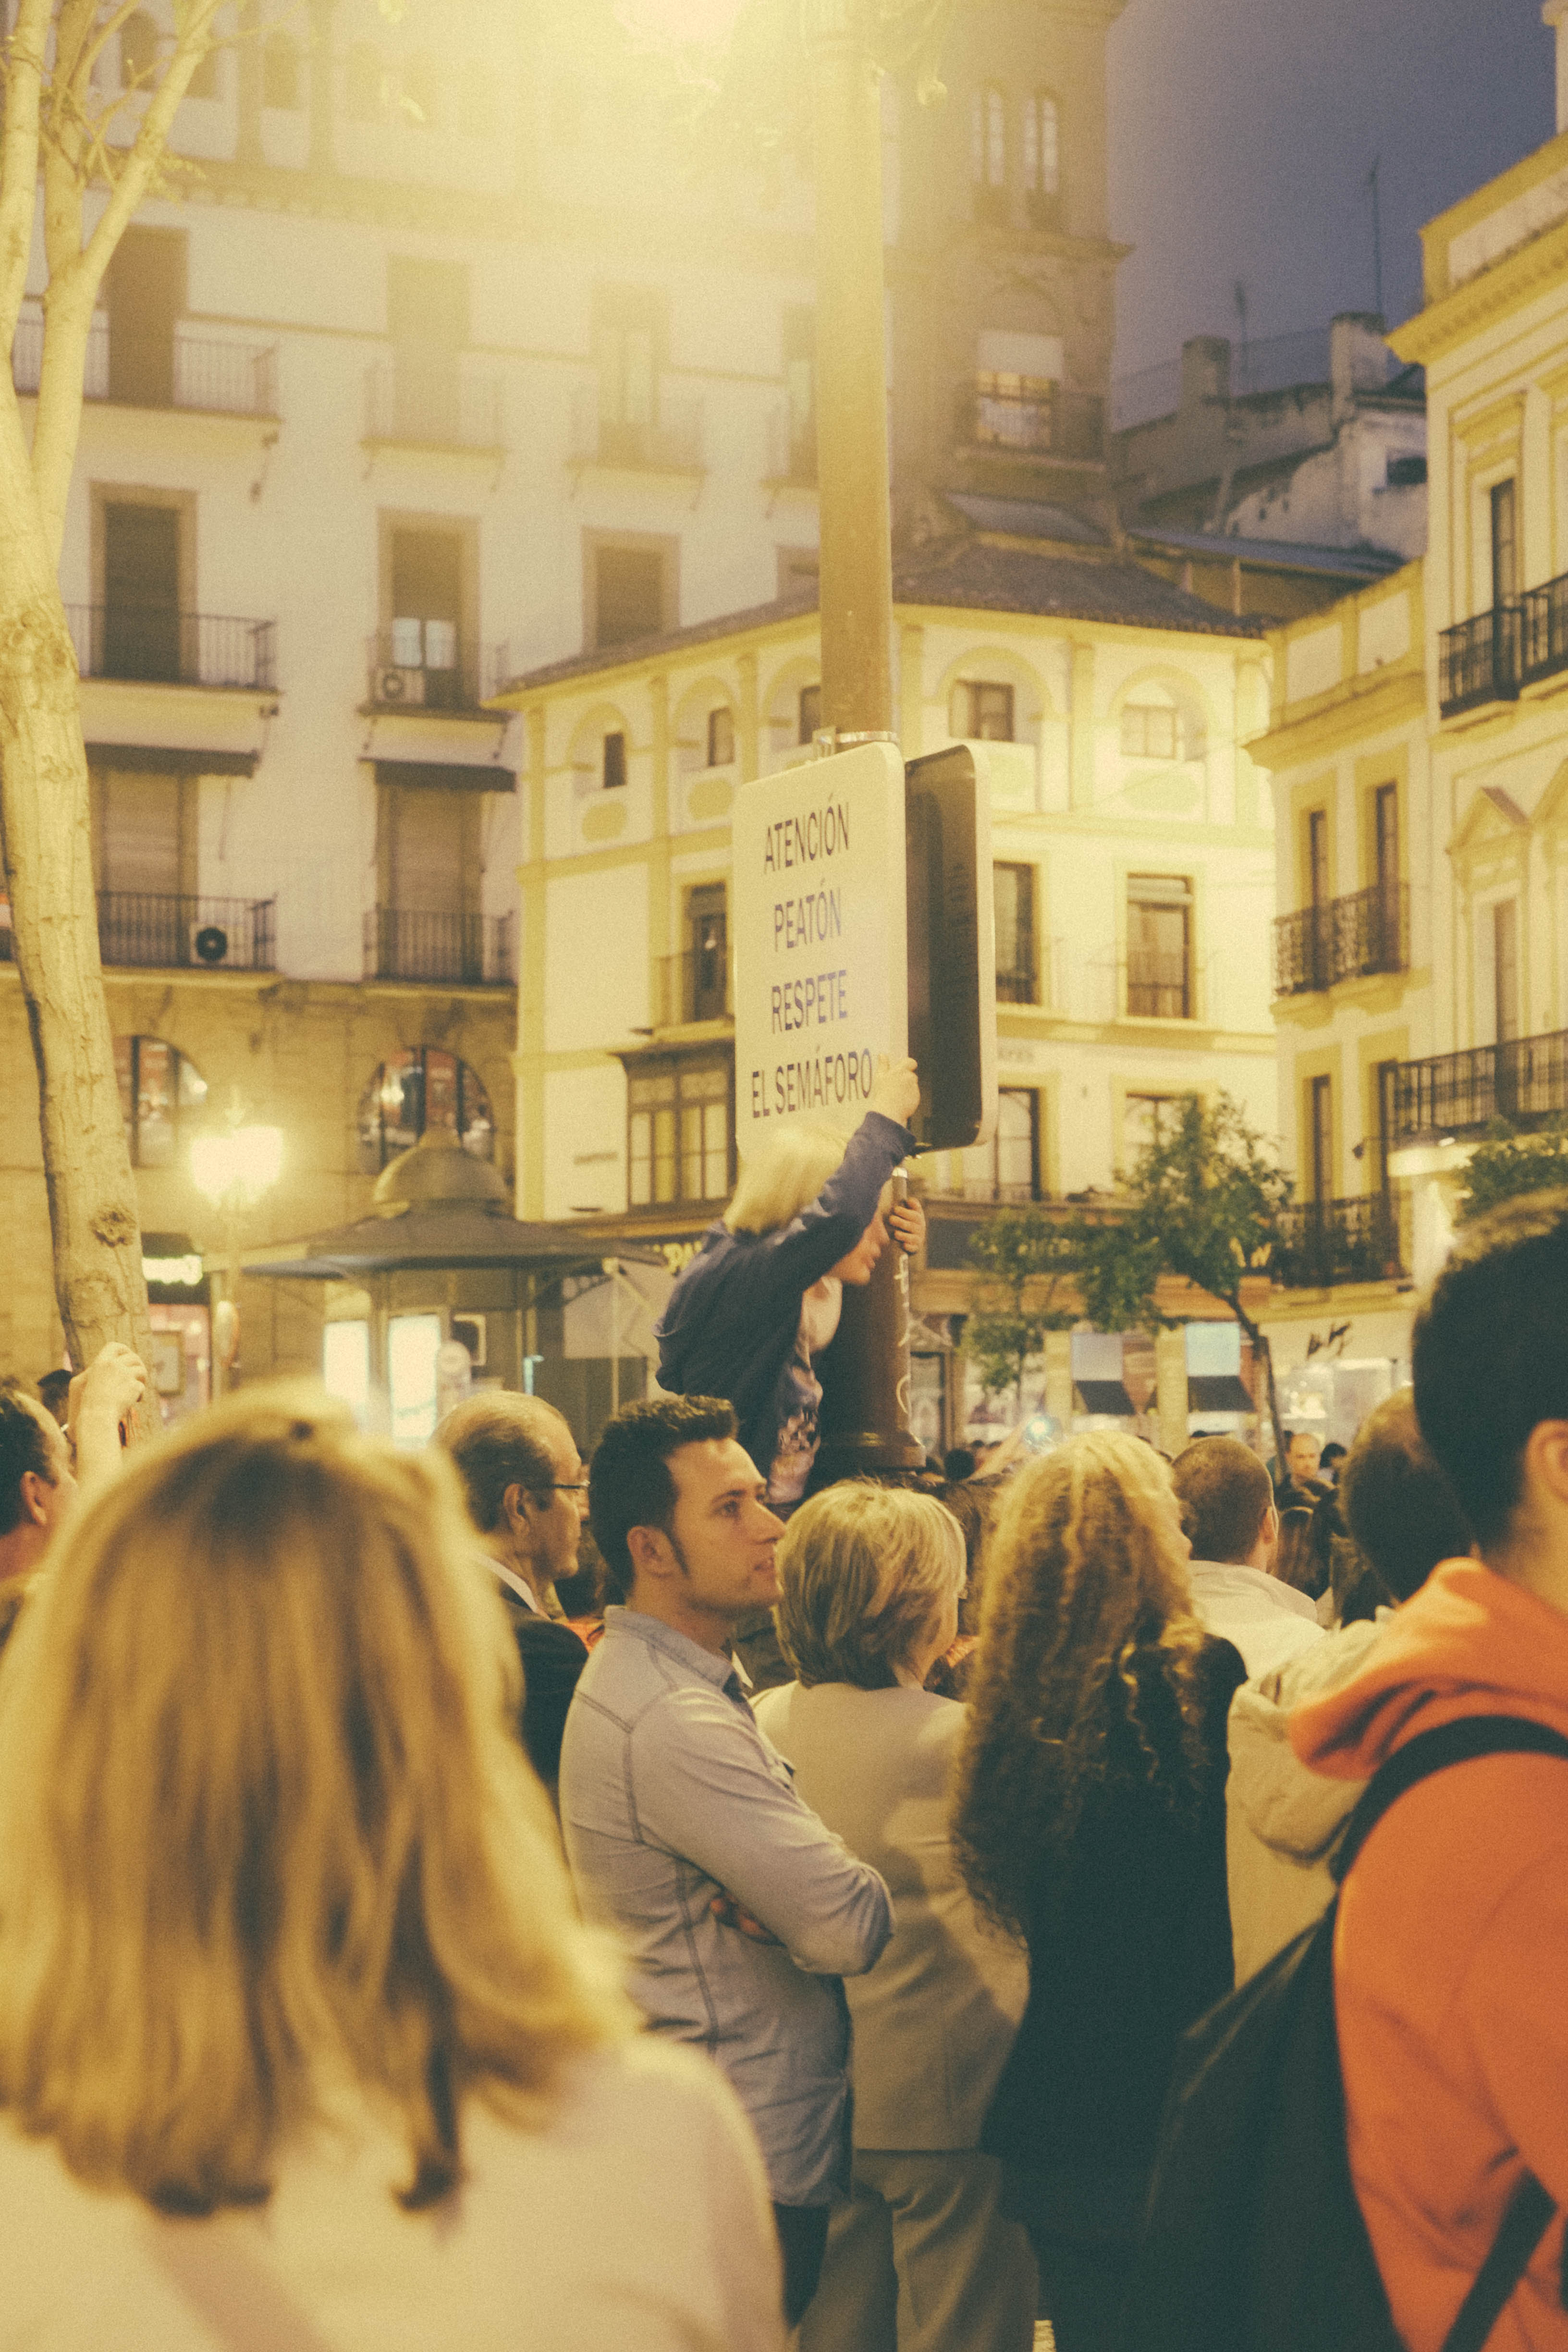
street, urban, crowd, temple, photograph, sevilla, andalusia